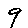
Label: 9